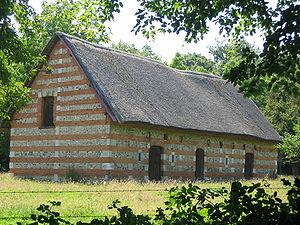
Le silex est une roche sédimentaire siliceuse très dure formée par précipitation chimique et constituée de calcédoine presque pure et d'impuretés telles que de l'eau ou des oxydes, ces derniers influant sur sa couleur.
Le mobilier cauchois est le mobilier du pays de Caux.
Le pays de Caux est une région naturelle de Normandie appartenant au Bassin parisien. Il s’agit d’un plateau délimité au sud par la Seine, à l’ouest et au nord par les falaises de la Côte d'Albâtre, à l’est par les hauteurs dominant les vallées de la Varenne et de l’Austreberthe. Son territoire occupe toute la partie occidentale du département de la Seine-Maritime.